Chicana feminism

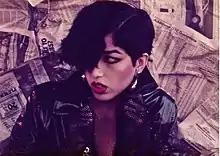
Alice Bag, Chicana punk artist (1980s)

In 1989, Yreina Cervántez along with assistants Claudia Escobedes, Erick Montenegro, Vladimir Morales, and Sonia Ramos began the mural, "La Ofrenda," located in downtown Los Angeles"." The mural, a tribute to Latina/o farm workers, features Dolores Huerta at the center with two women on either side to represent women's contributions to the United Farmer Workers Movement. In addition to eight other murals, "La Ofrenda" was deemed historically significant by the Department of Cultural Affairs. In 2016, the restoration on "La Ofrenda" began after graffiti and another mural were painted over it.